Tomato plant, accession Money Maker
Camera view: tilt-top (135 deg); turntable rotation: 240 degrees
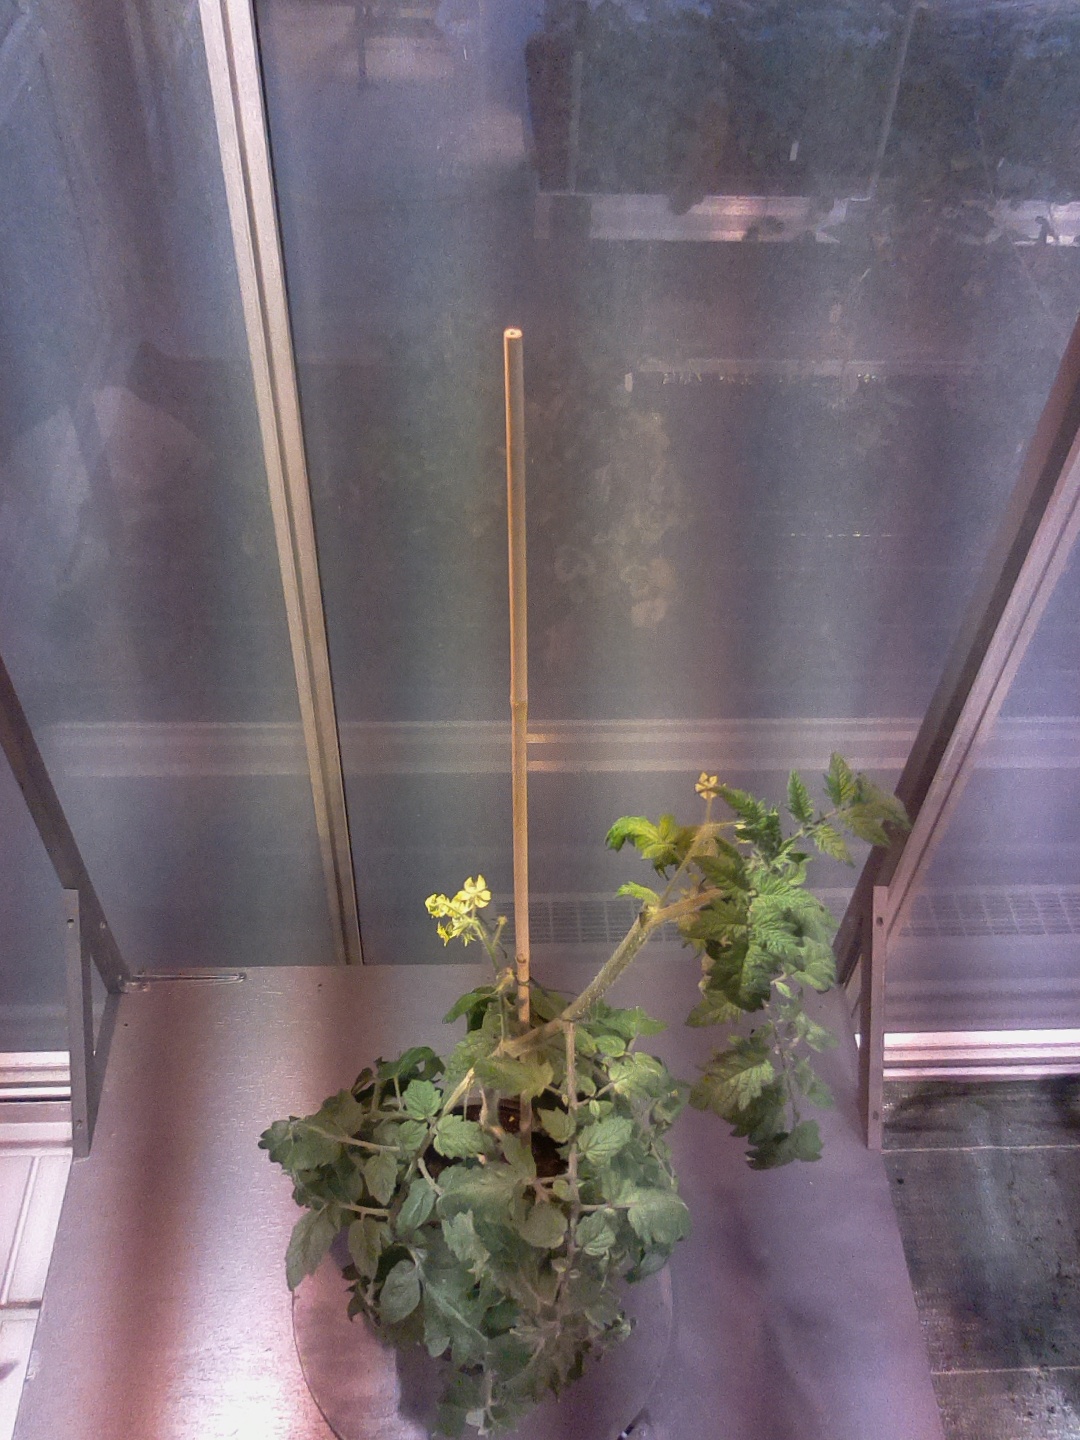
BBCH growth stage 66: Full flowering, 60%-70% of flowers open, more petals falling